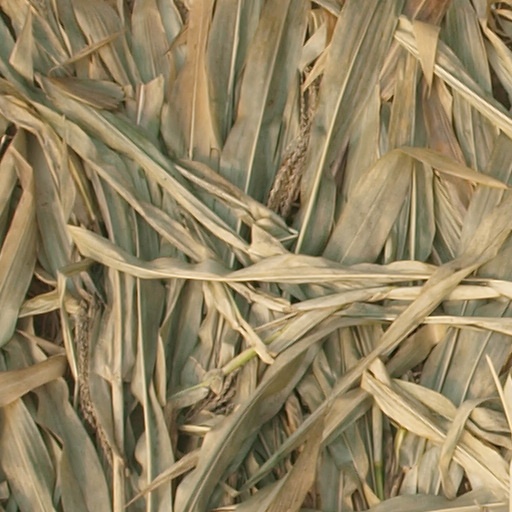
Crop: maize; corn